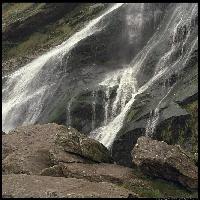
Weather: cloudy or overcast